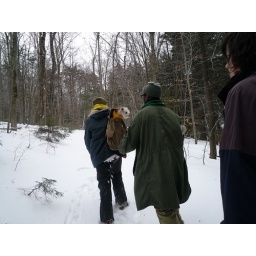
dog in a bag hikes up the mtn